Kirkuk Governorate

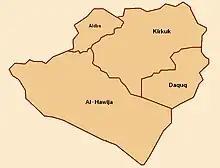
Districts of Kirkuk Governorate

Kirkuk Governorate borders were altered in 1976; when 4 districts were added to the Sulaymaniya, Diyala and Saladin Governorates. The Kirkuk Governorate received the Arab populated Zab District from the Mosul Governorate.